Werrason

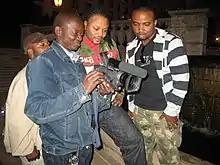
JB Mpiana (middle, dressed red and green) in 2007

In September 2021, the Parisian prefecture announced the cancellation of a large concert of Werrason which was to be held at the Zénith of Paris, citing "risks of serious disturbances to the public order and of attacking the safety of the spectators", in particular with threats of the demonstrations of radical opponents to the regime in place. Werrason has expressed his anger towards France.